Villanueva de la Jara

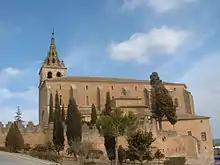
Basílica de Nuestra Señora de la Asunción, inside has a beautiful Rococo chapel

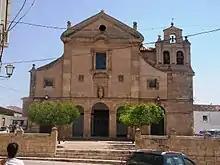
Iglesia de El Carmen

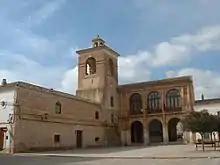
Town hall

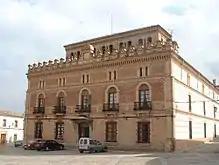
Villa Enriqueta

- On one side is the Town Hall, 16th century Renaissance building, this is attributed to the Italian architect Andrea Roddi.